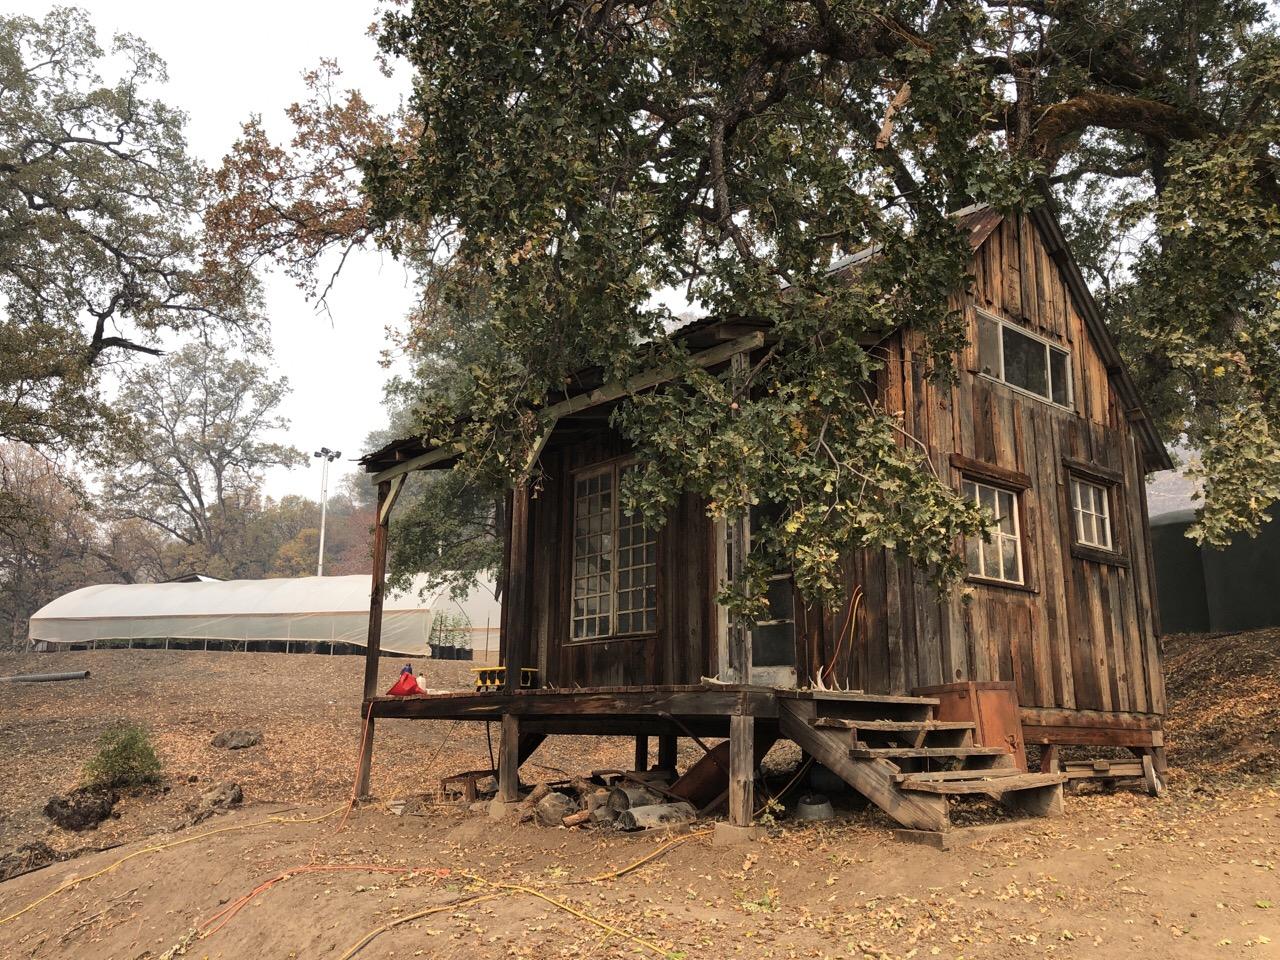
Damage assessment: no_damage